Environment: lab
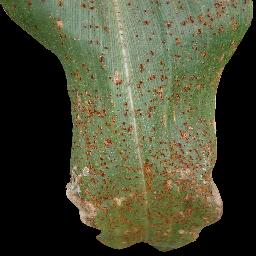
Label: common_rust